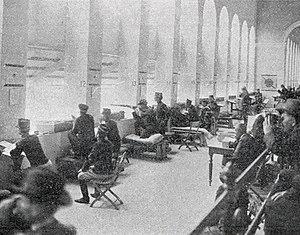
Tir aux Jeux Olympiques intercalaires de 1906 (à Phalère, en mai).
Seize épreuves de tir, toutes masculines, sont disputées lors des Jeux olympiques intercalaires de 1906 organisés à Athènes.
Jean Fouconnier est un tireur sportif français, de Paris.